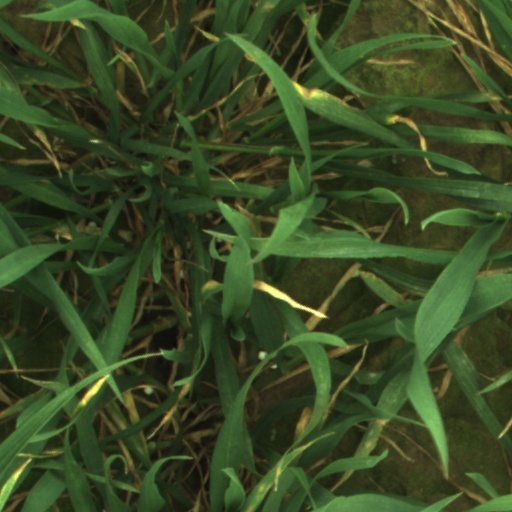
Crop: wheat